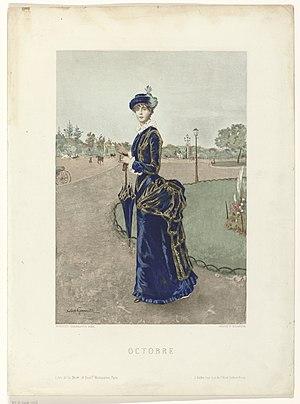
L'Art de la mode, devenu L'Art et la mode, est un magazine français de mode, fondé en 1880 et disparu en 1972.